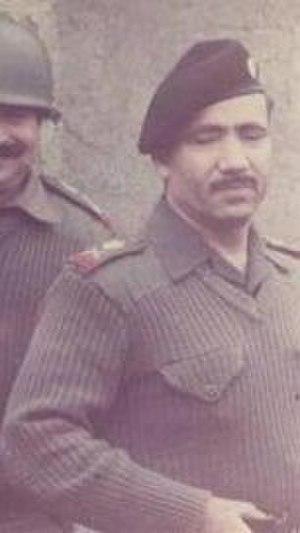
Maher Abd al-Rachid, né à Tikrit en 1942 et mort le 29 juin 2014 à Souleimaniye, est un général irakien et un membre de la tribu sunnite des Al-Bu Nasir. S'étant fait connaître pour son rôle pendant la guerre Iran-Irak, il est considéré comme l'un des meilleurs généraux de Saddam Hussein. Proche ami de Saddam Hussein, il offre en 1985 sa fille Sahar à Qoussaï Hussein, second fils du dirigeant irakien. Il participe également à la répression de l'insurrection contre le régime baasiste de 1991.